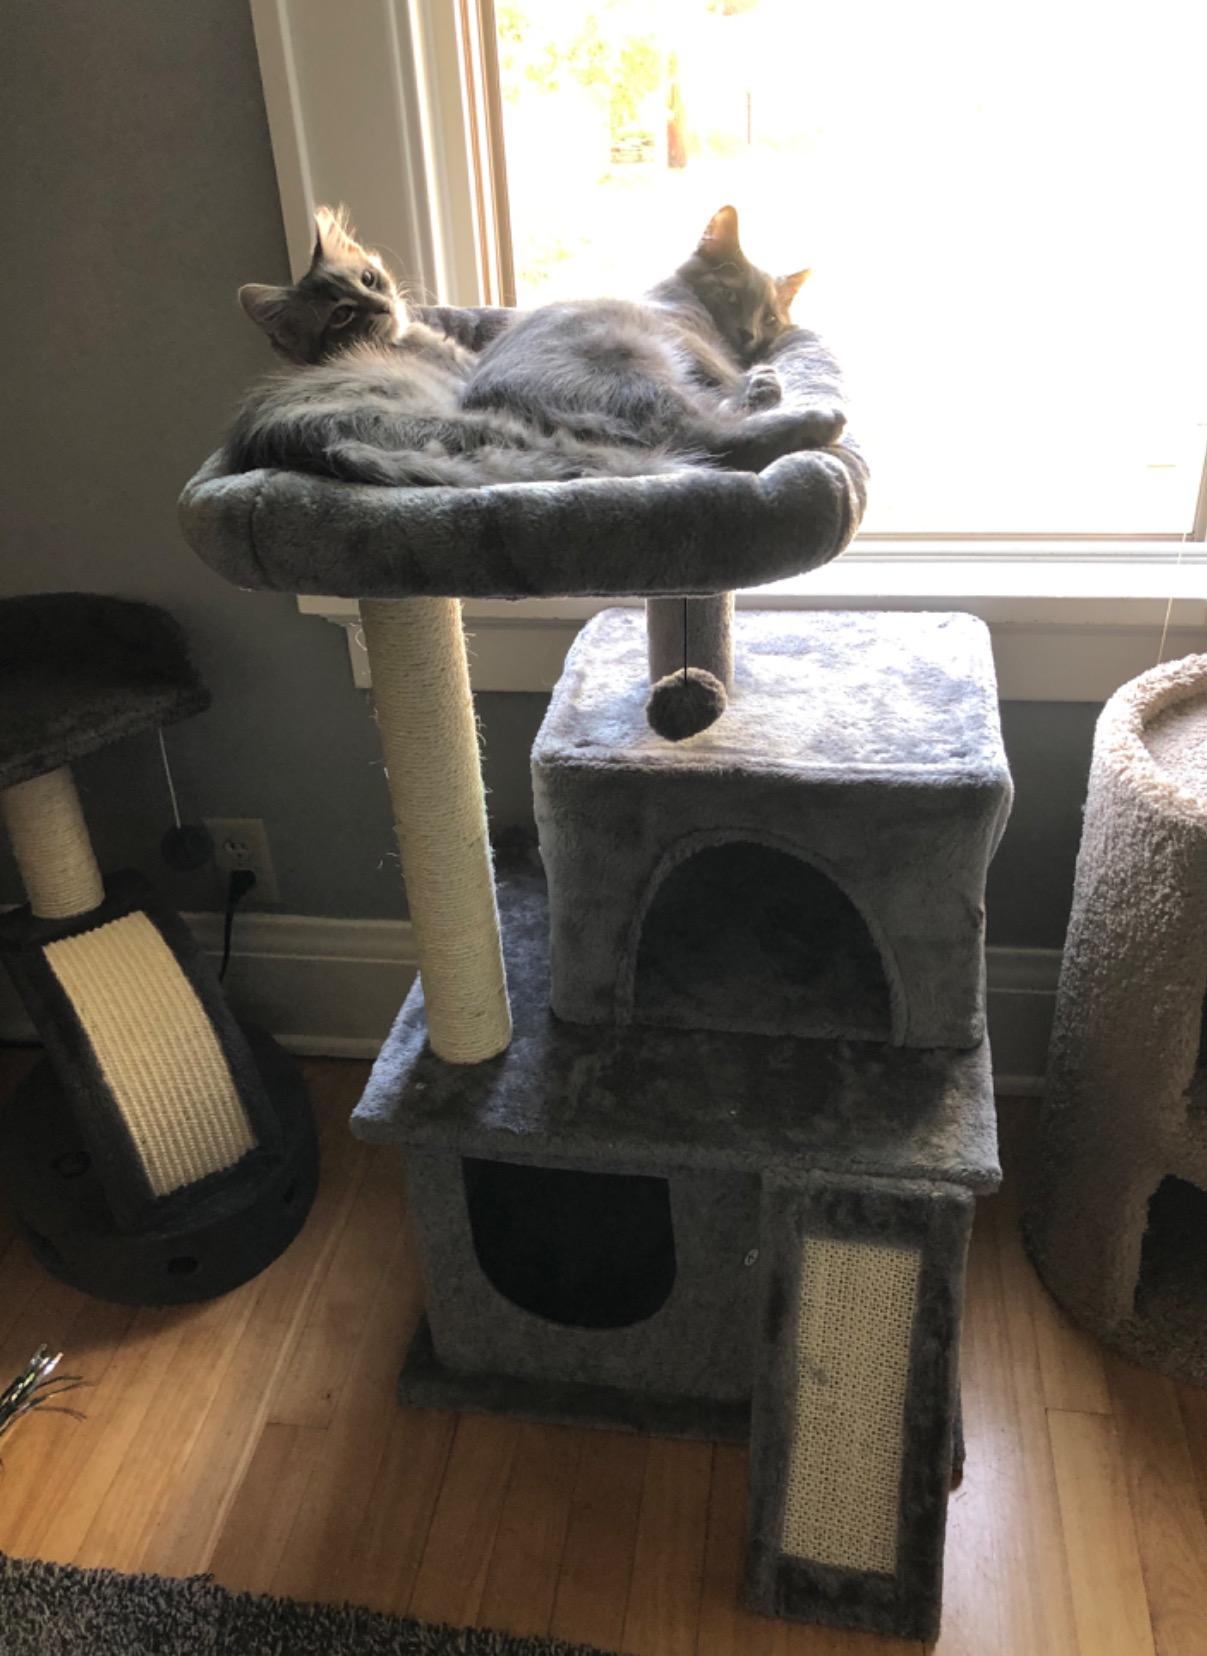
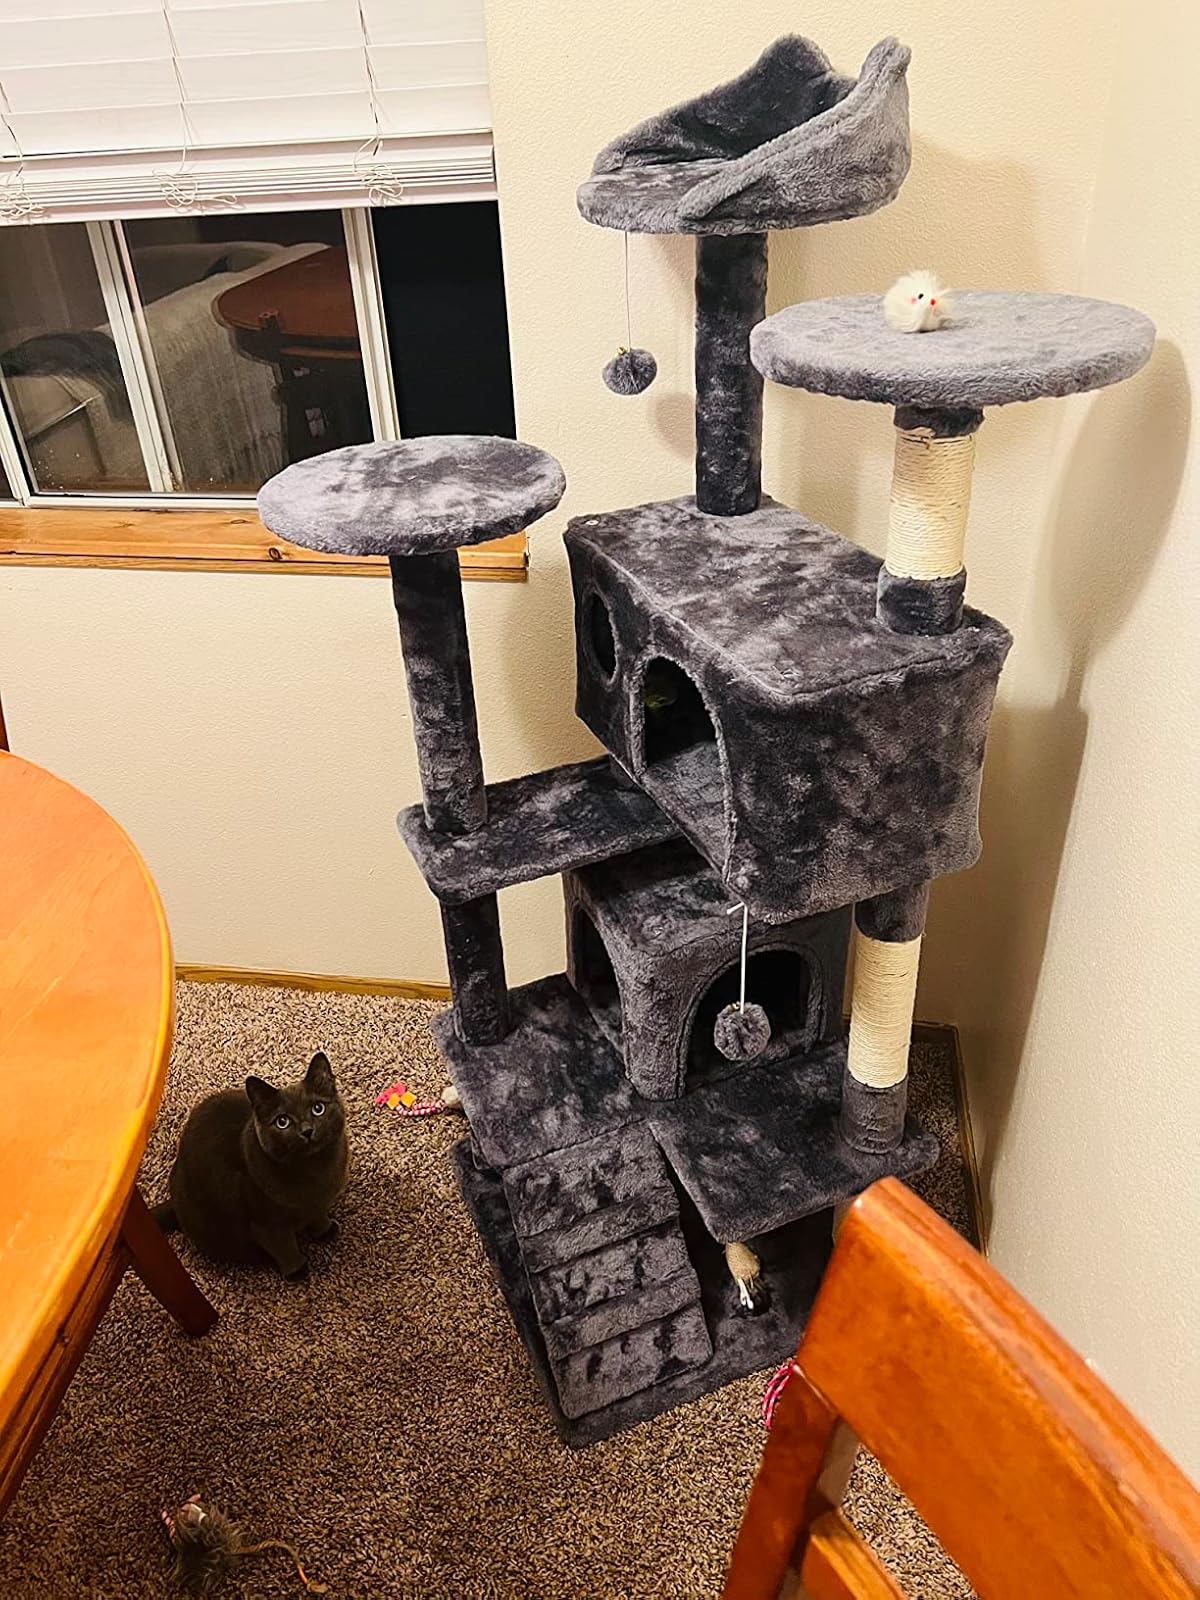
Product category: items_cat tree
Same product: no